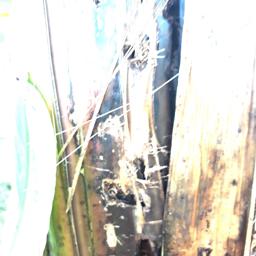
Label: PSEUDOSTEM WEEVIL